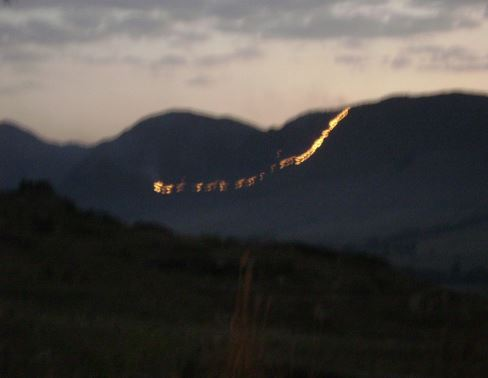
Fire: yes
Smoke: no